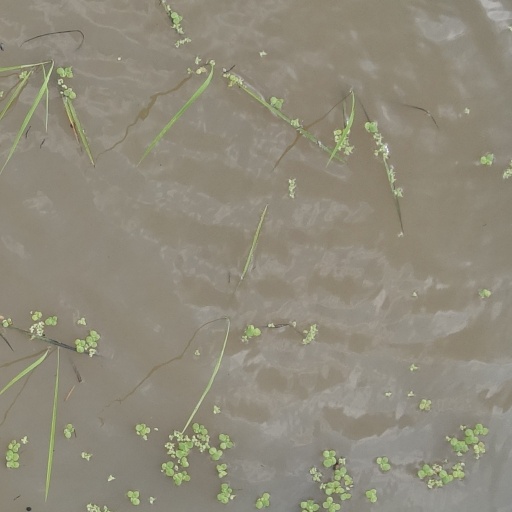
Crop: rice